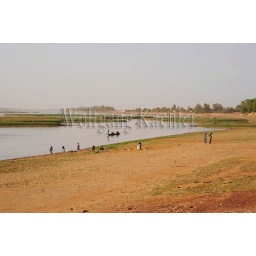
West africa, mali, mopti, bani river, local people in wooden boat